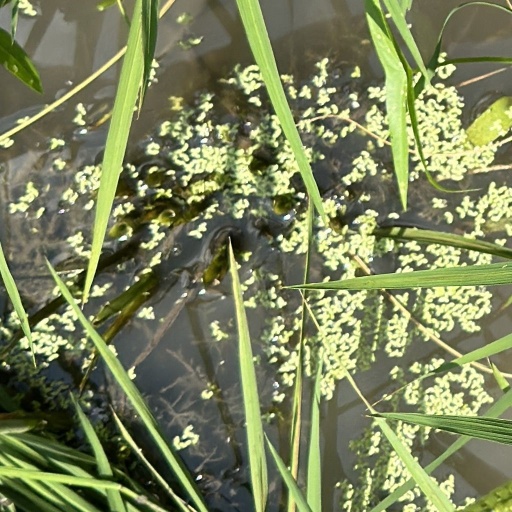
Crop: rice